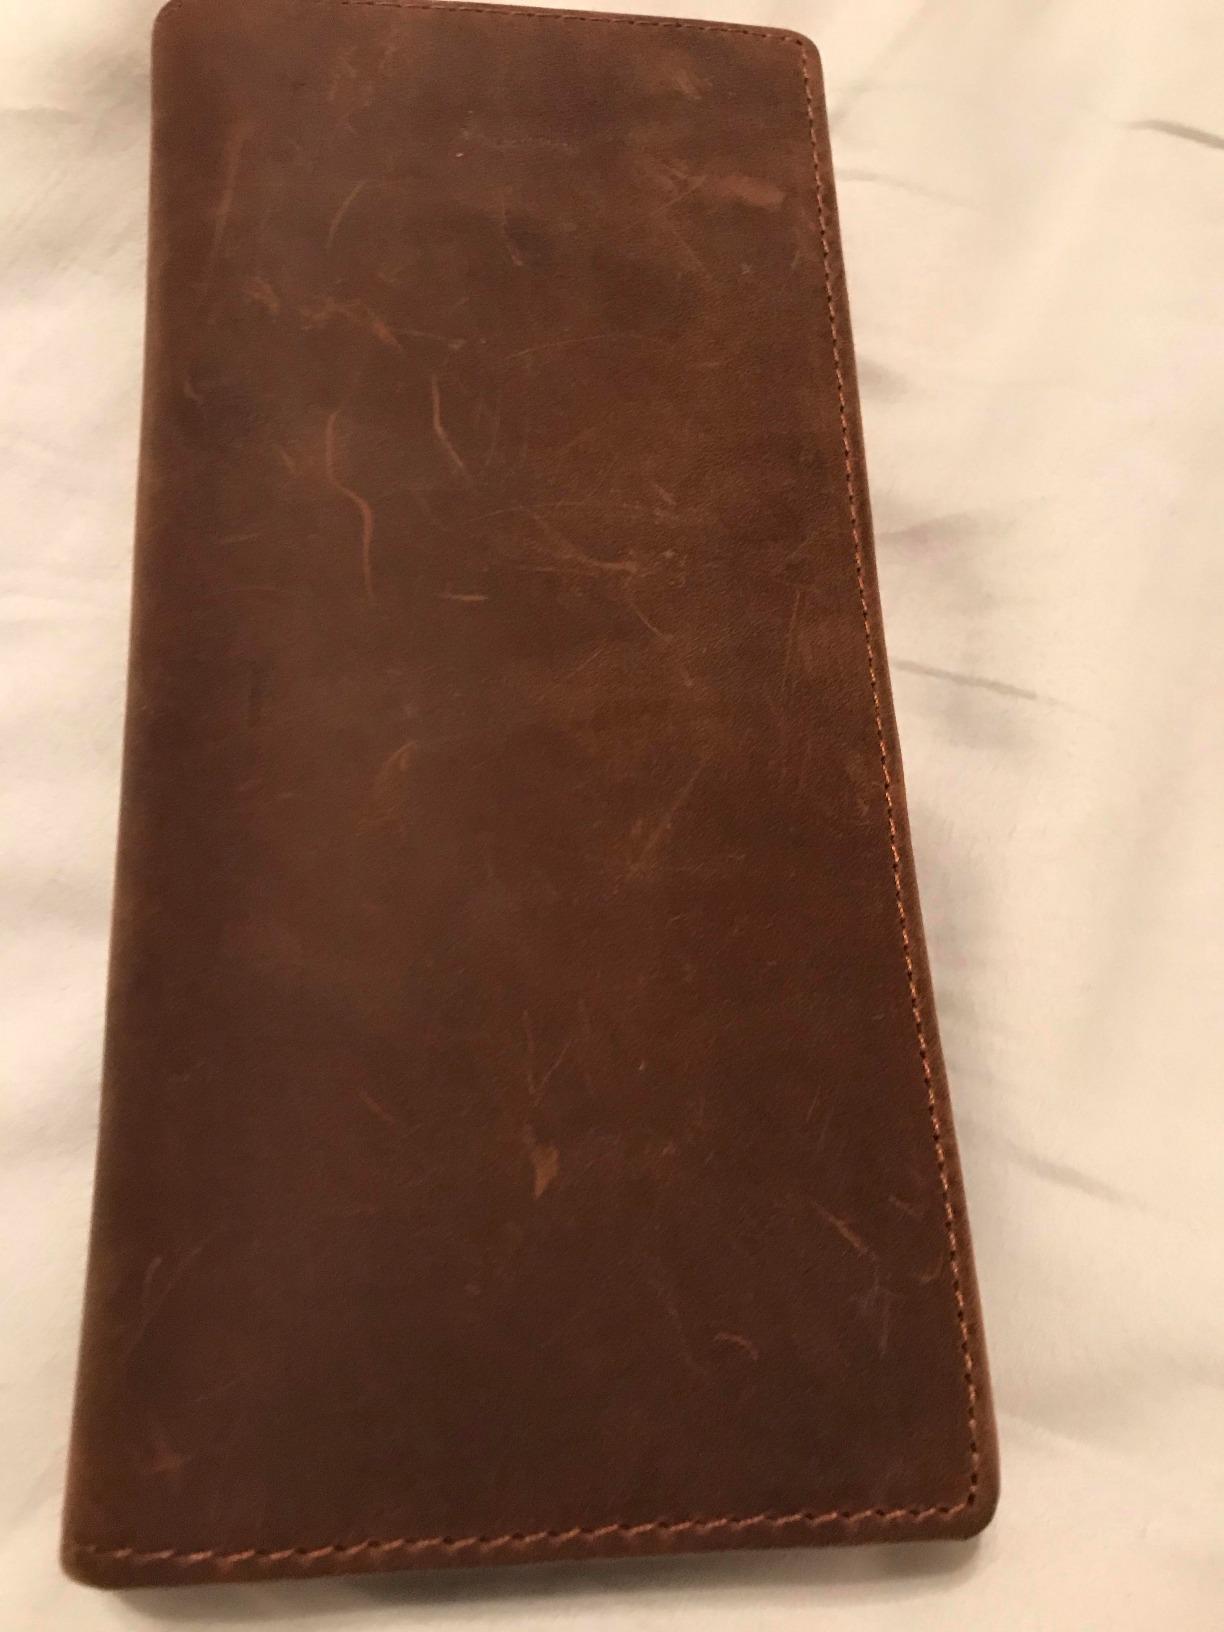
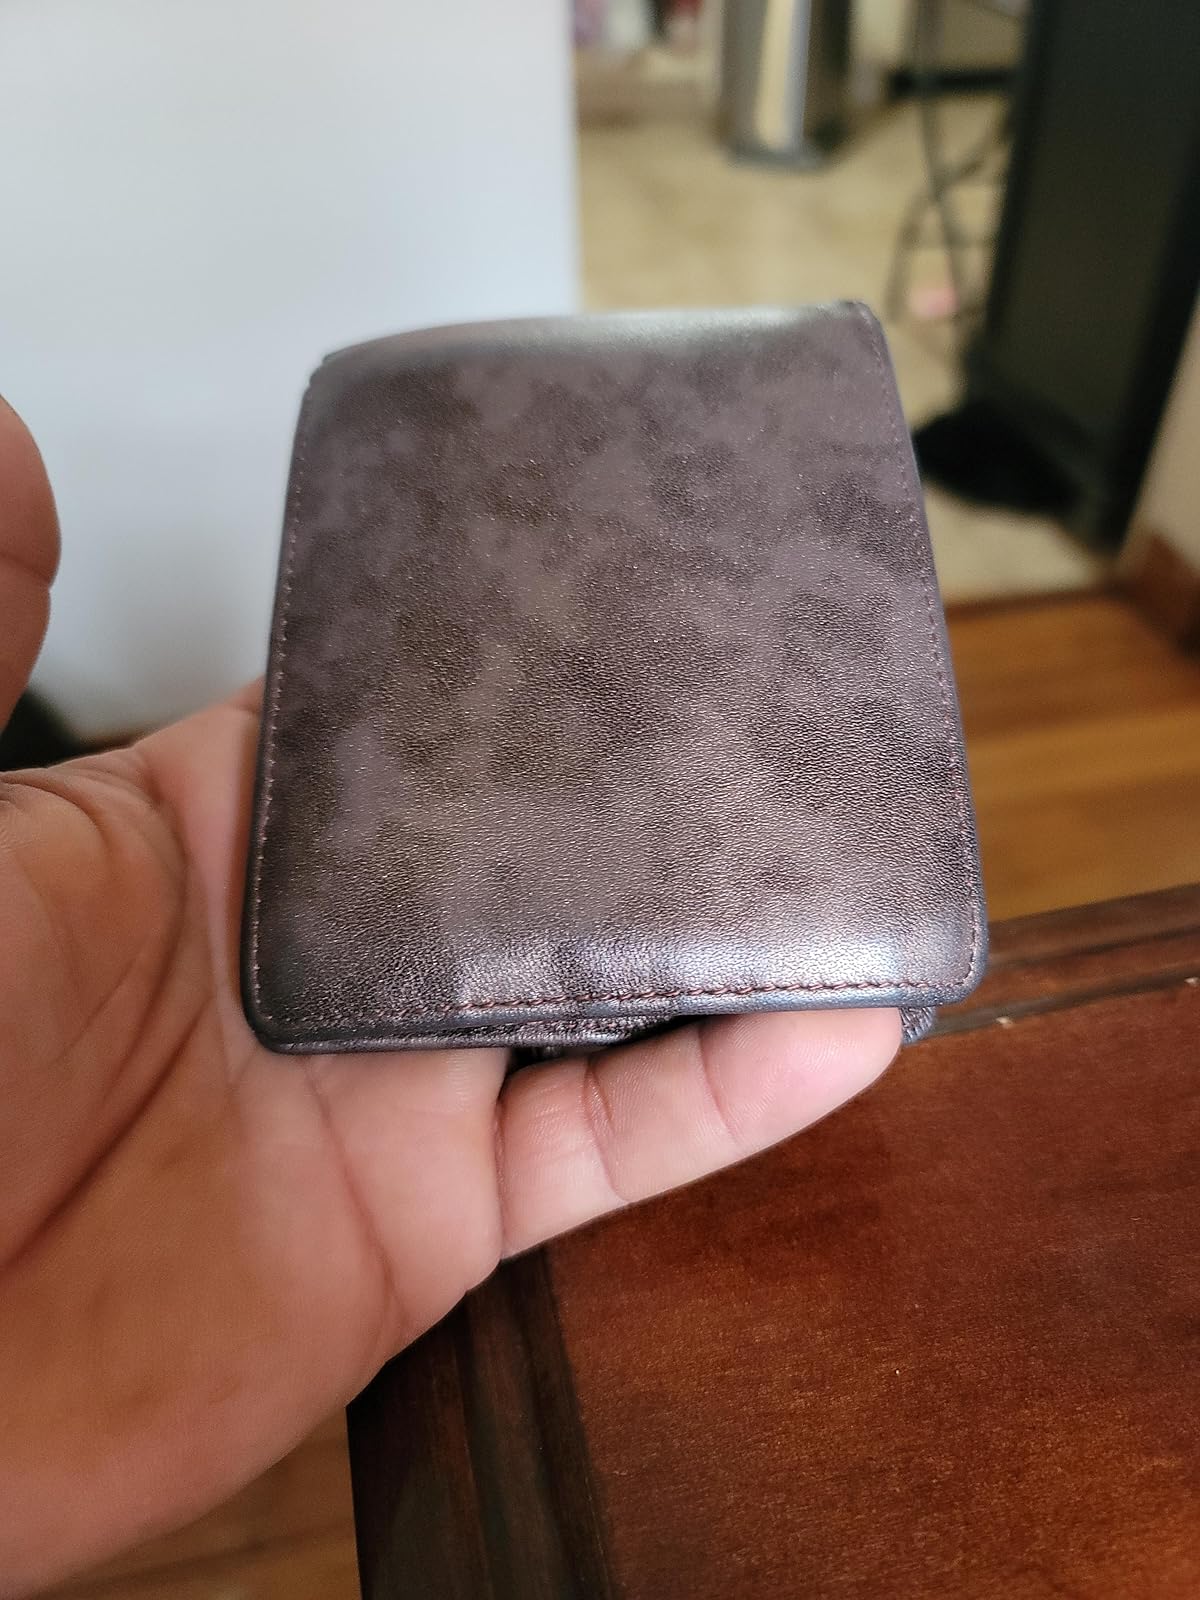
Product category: accessories_wallet
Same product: no